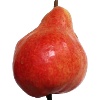
Label: Pear Red 1